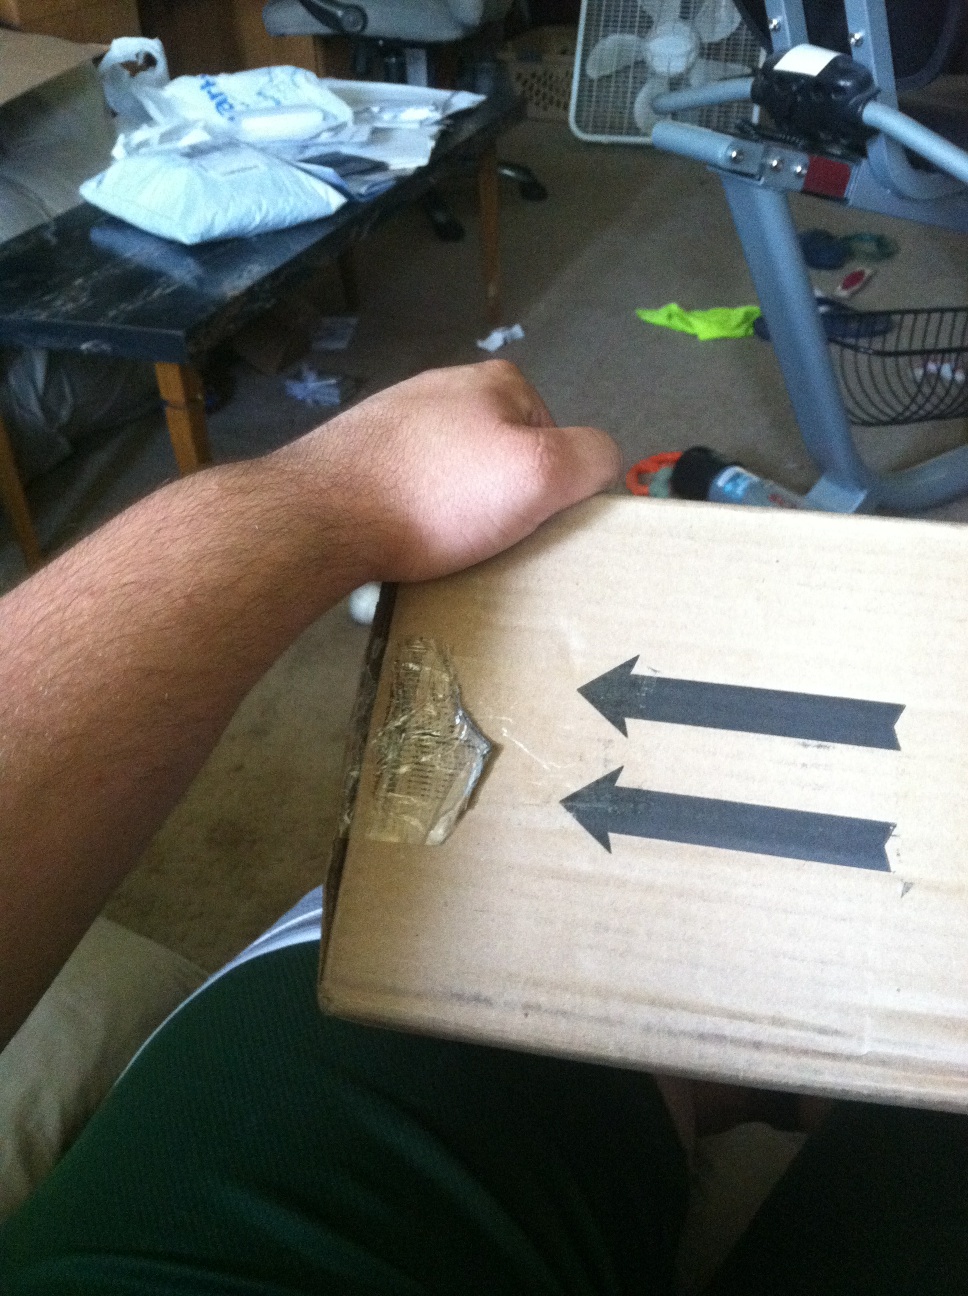Question: Where is this box from?
Answer: unanswerable